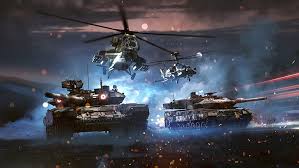
Label: Tank